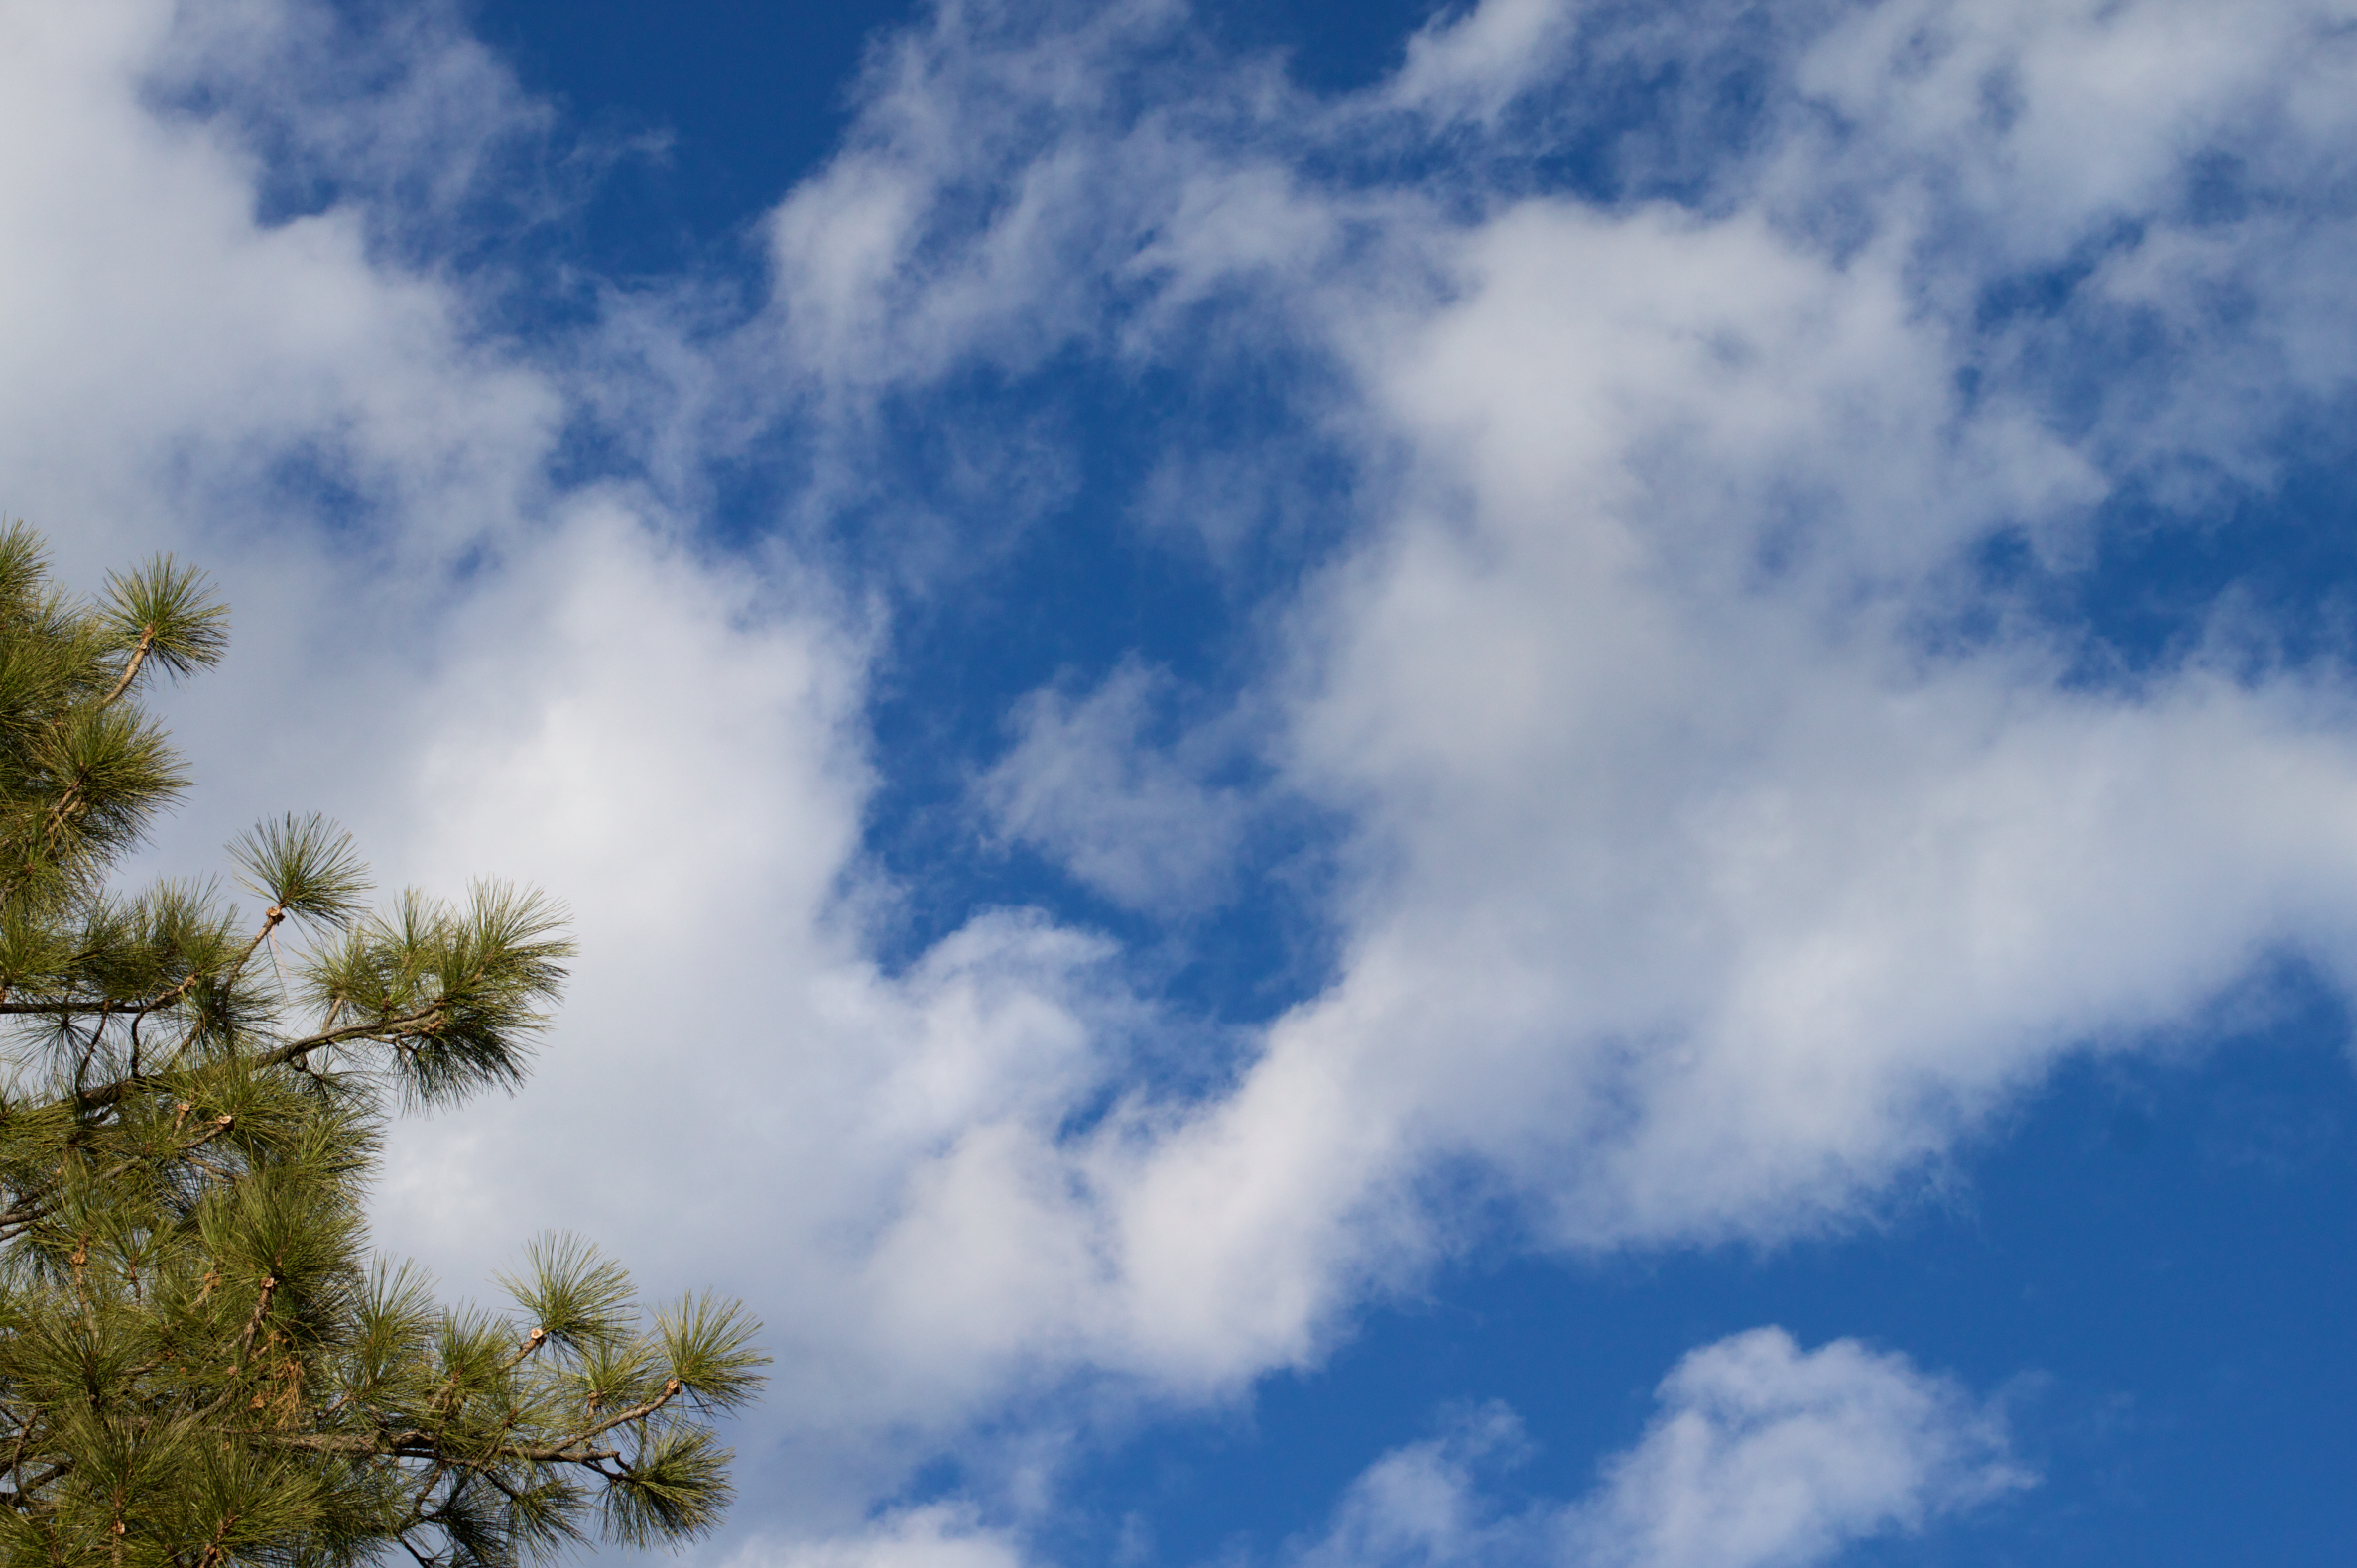
tree, nature, cloud, sky, sunlight, atmosphere, cumulus, blue, meteorological phenomenon, atmosphere of earth, woody plant